Answer in natural language. How many Beds are visible in the scene? Choose between the following options: 3, 4, 0, 2 or 2
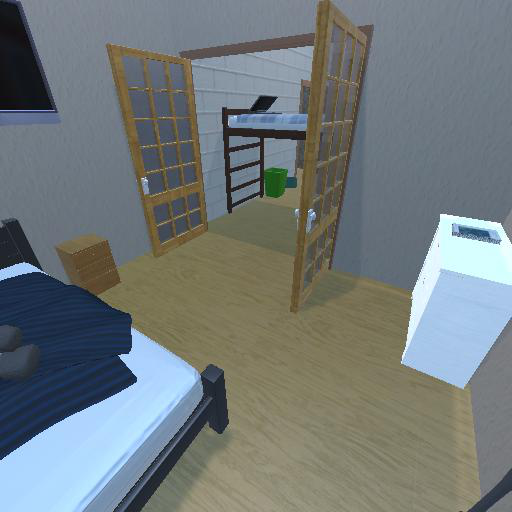
<answer>2</answer>